Holliday Bickerstaffe Kendall

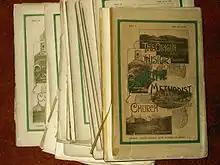
First printing was published in 14 fascicules

H B Kendall was honoured with being asked to write the major publication celebrating the Camp Meeting Centenary. This detailed work is generally regarded as the definitive history of Primitive Methodism. It was first published as a set of 14 fascicules of 80 pages each in paper covers, often breaking in mid-sentence between volumes. There are a few misprints, for example the dates of the first two Ramsor Camp Meetings being given as 1809 when they were actually 1808. The main printing was in 2 hardback volumes (1906). This has since been reprinted by Tentmaker Publications. (EAN-13 format)